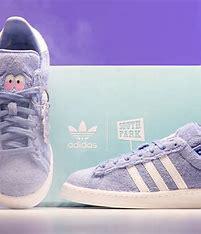
Brand: Adidas
Model: Campus 80S